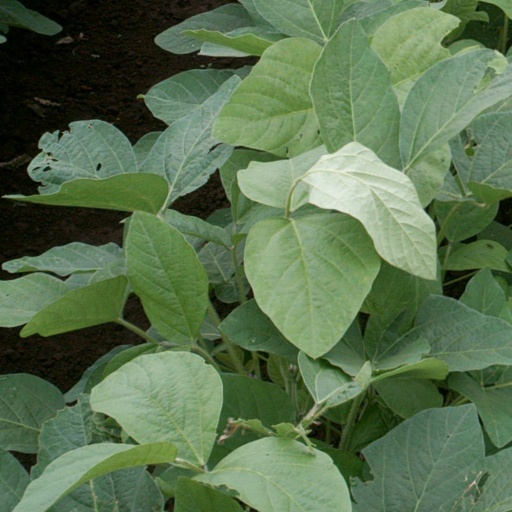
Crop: soybean